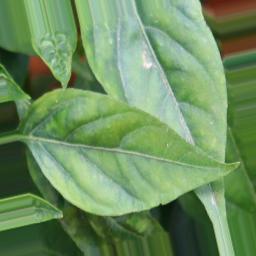
Label: nutritional